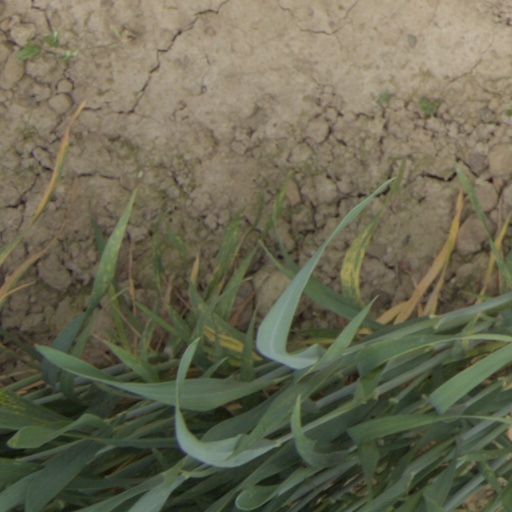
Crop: wheat